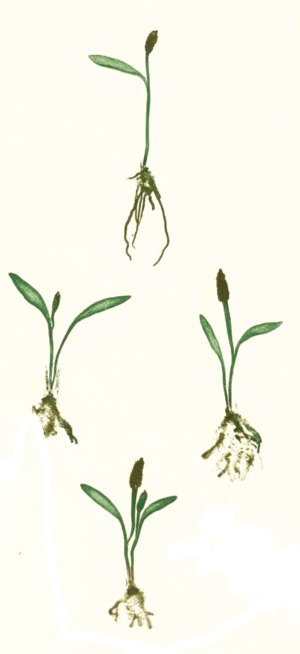
Ophioglossum lusitanicum, l'Ophioglosse du Portugal, est une espèce de fougères de la famille des Ophioglossaceae. Son aspect général ne diffère pas beaucoup des autres espèces du genre. C'est une plante à petit rhizome souterrain fibreux. De une à trois frondes stériles étroitement oblancéolées engainent une à deux épis fertile pédonculé, formé de deux rangs de sacs soudés par leurs faces inférieure et supérieure.